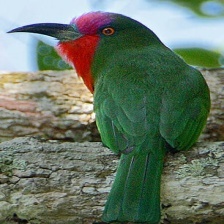
Species: RED BEARDED BEE EATER
Scientific name: NYCTYORNIS AMICTUS
ImageNet parent category: bee_eater